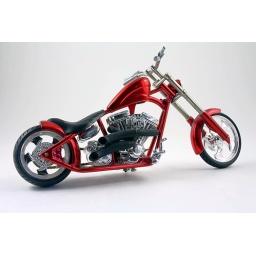
Shot this model bike in my home made light box. Still trying to get the hang of the lighting